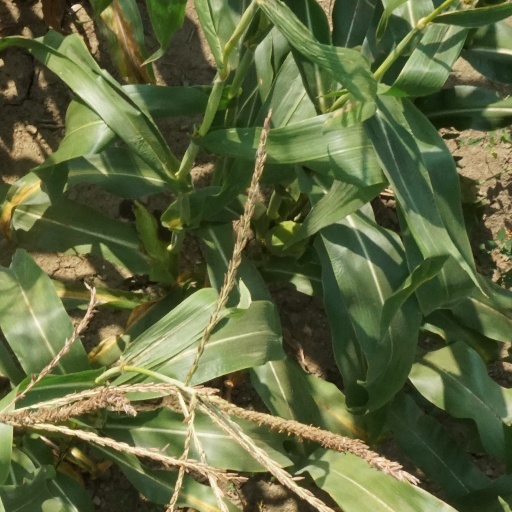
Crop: maize; corn